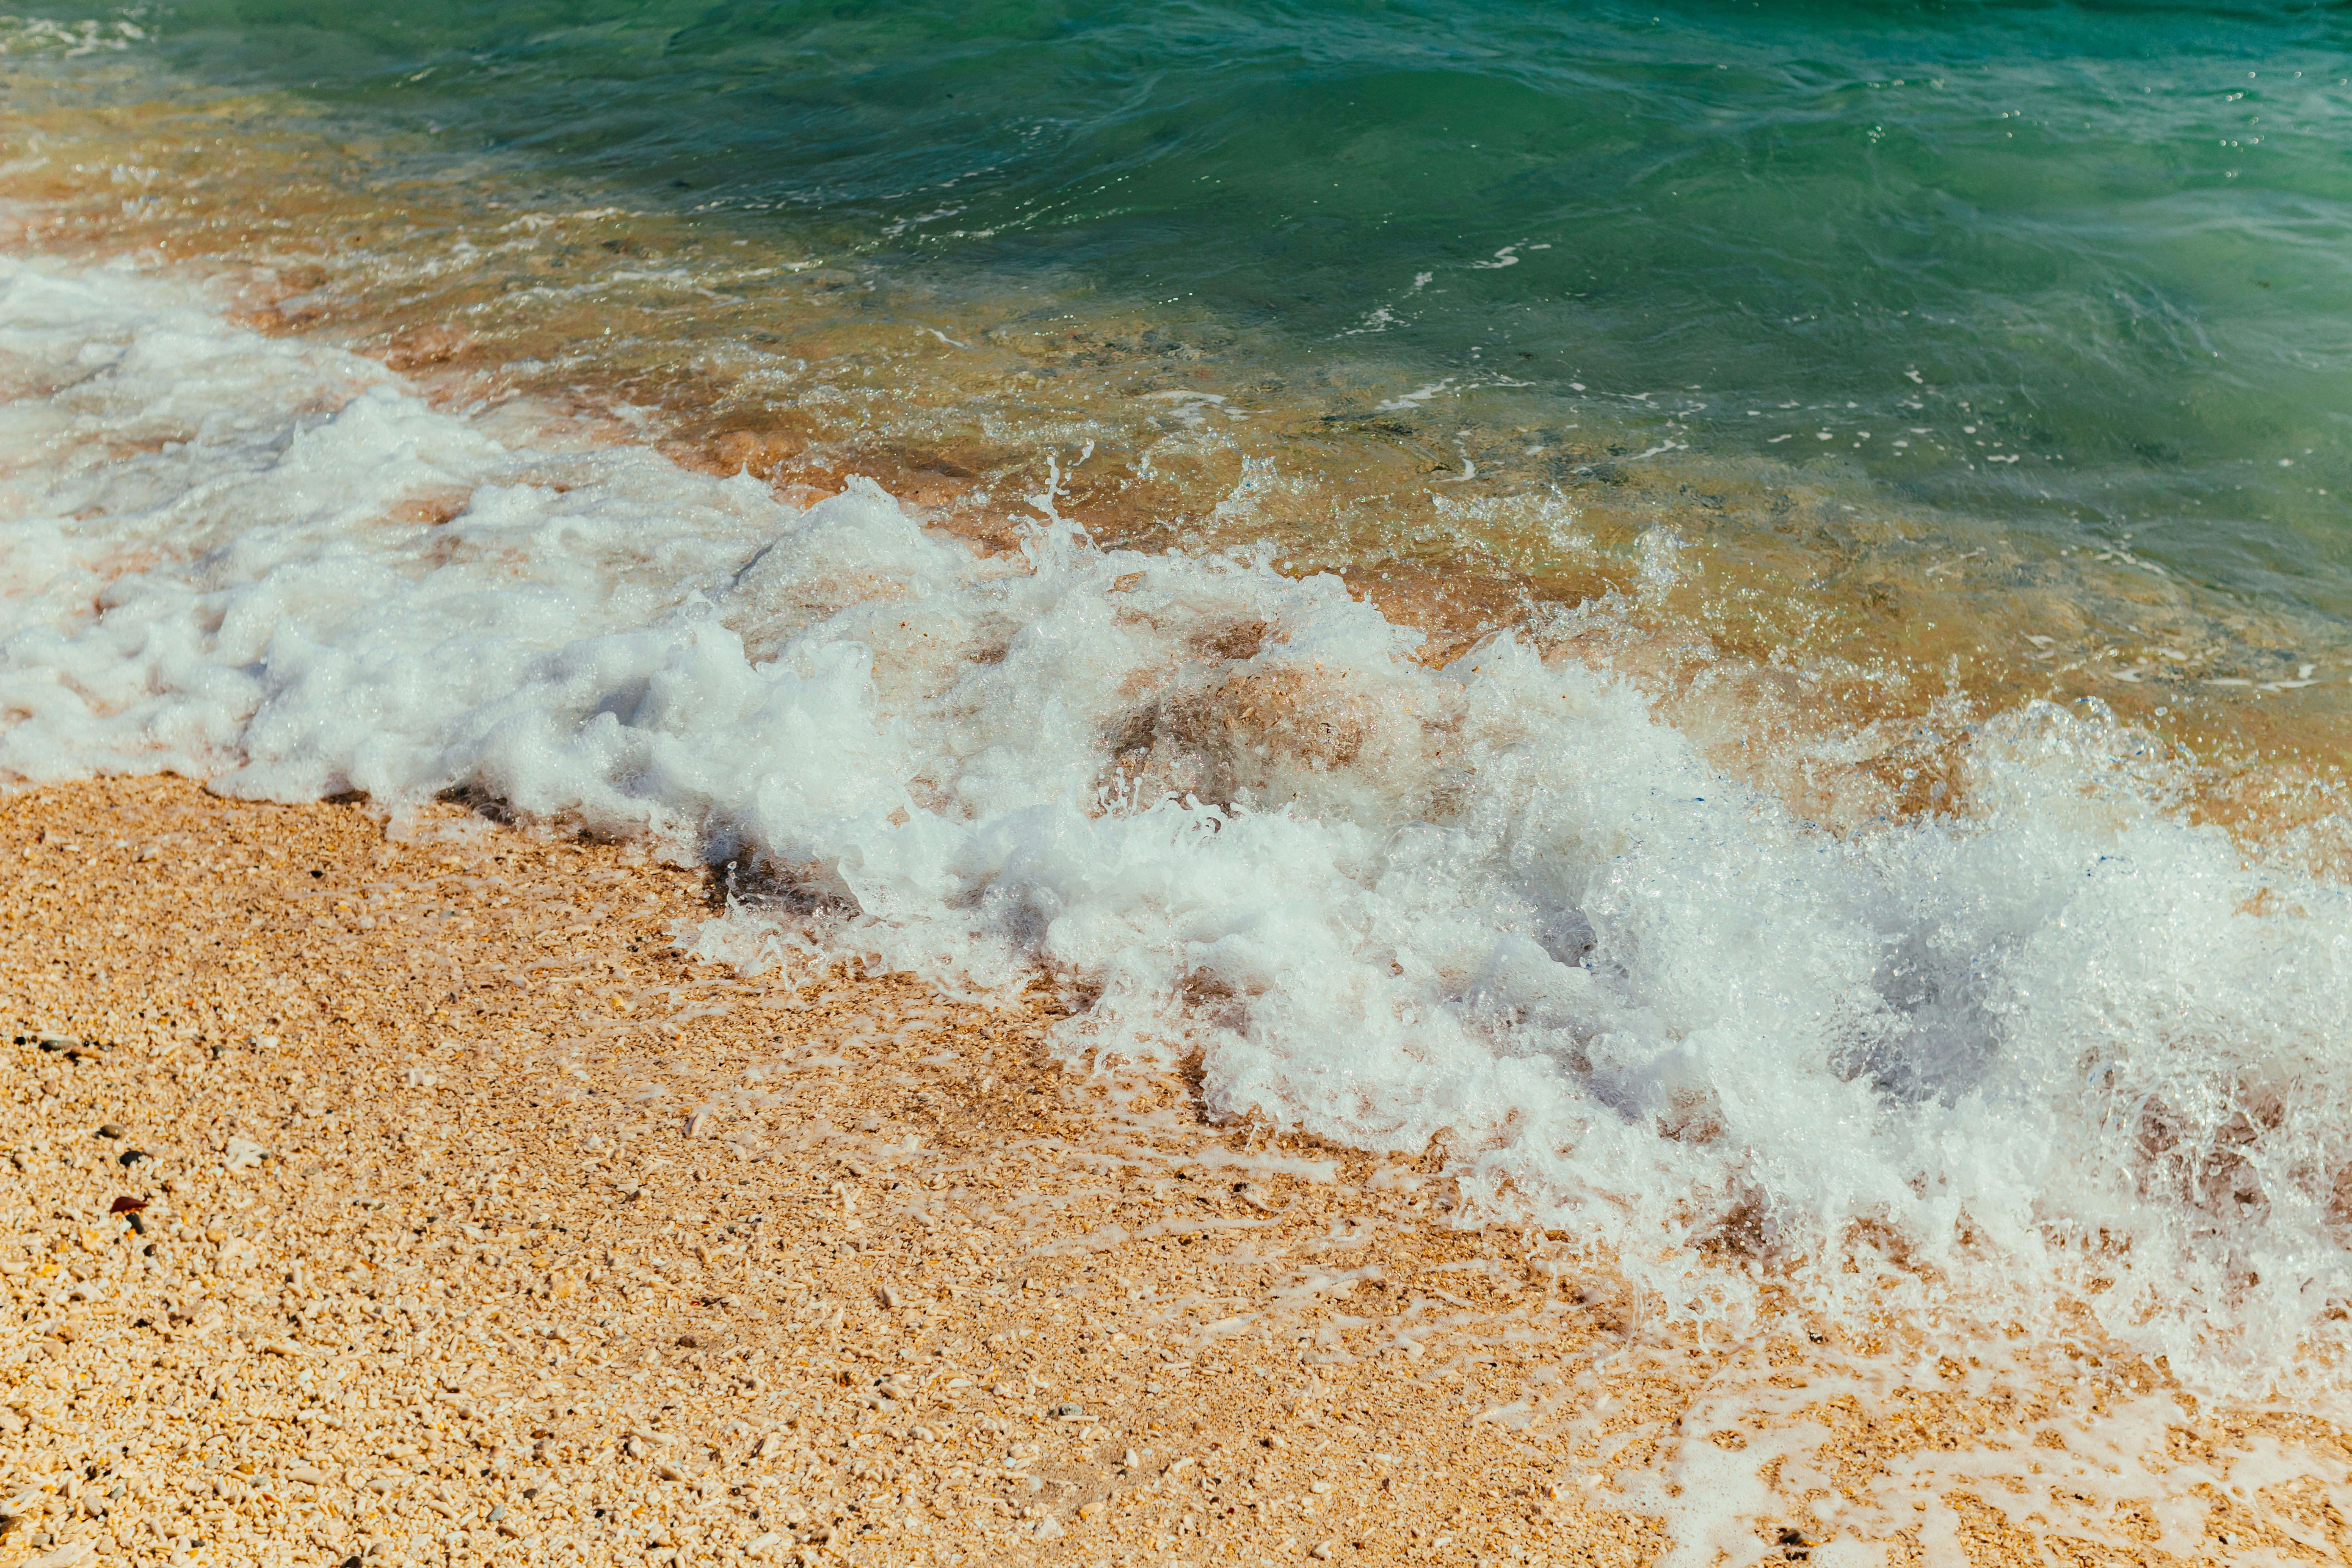
sea, water, azure, natural environment, beach, fluid, coastal and oceanic landforms, natural landscape, wind wave, sand, horizon, landscape, shore, liquid, wind, coast, wave, foam, tropics, ocean, rock, bay, tree, soil, tide, caribbean, vacation, natural material